Waiomu

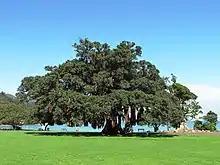
Waiomu Beach reserve

Waiomū had a population of 360 in the 2023 New Zealand census, an increase of 6 people (1.7%) since the 2018 census, and an increase of 21 people (6.2%) since the 2013 census. There were 174 males, 186 females and 3 people of other genders in 135 dwellings. 3.3% of people identified as LGBTIQ+. The median age was 59.7 years (compared with 38.1 years nationally). There were 36 people (10.0%) aged under 15 years, 30 (8.3%) aged 15 to 29, 162 (45.0%) aged 30 to 64, and 132 (36.7%) aged 65 or older.